Anders B. Werp

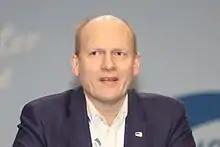
Anders B. Werp (2017)

Anders Bjørnsen Werp (born 16 December 1961) is a Norwegian politician of the Conservative Party. He was mayor of Øvre Eiker from 1999 until he was elected to the Stortinget from Buskerud in 2009. He was also deputy representative in the Stortinget from 1997 until 2005. Werp had formerly worked as an economic consultant and local political advisor for Norges Skogeierforbund. He was the leader of Buskerud Høyre from 1998 to 2008, and sat on Høyre's central board during the same period. He was reelected to the Storting for the period 2013–2017.